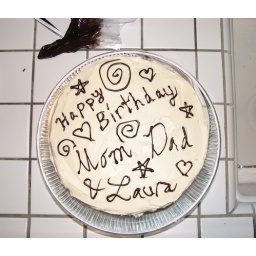
Laura made this cake to celebrate all three birthdays, which fall within a span of 3 weeks.